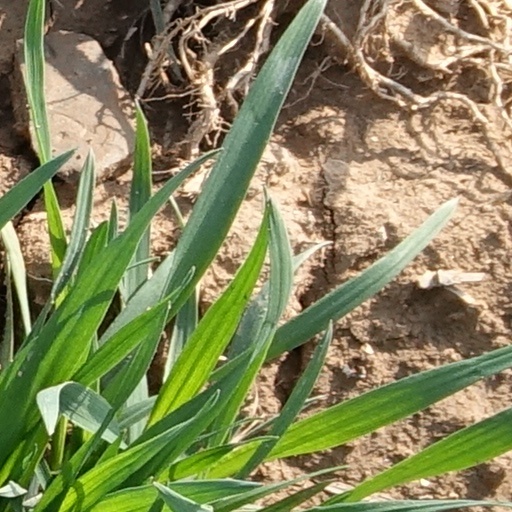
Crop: wheat